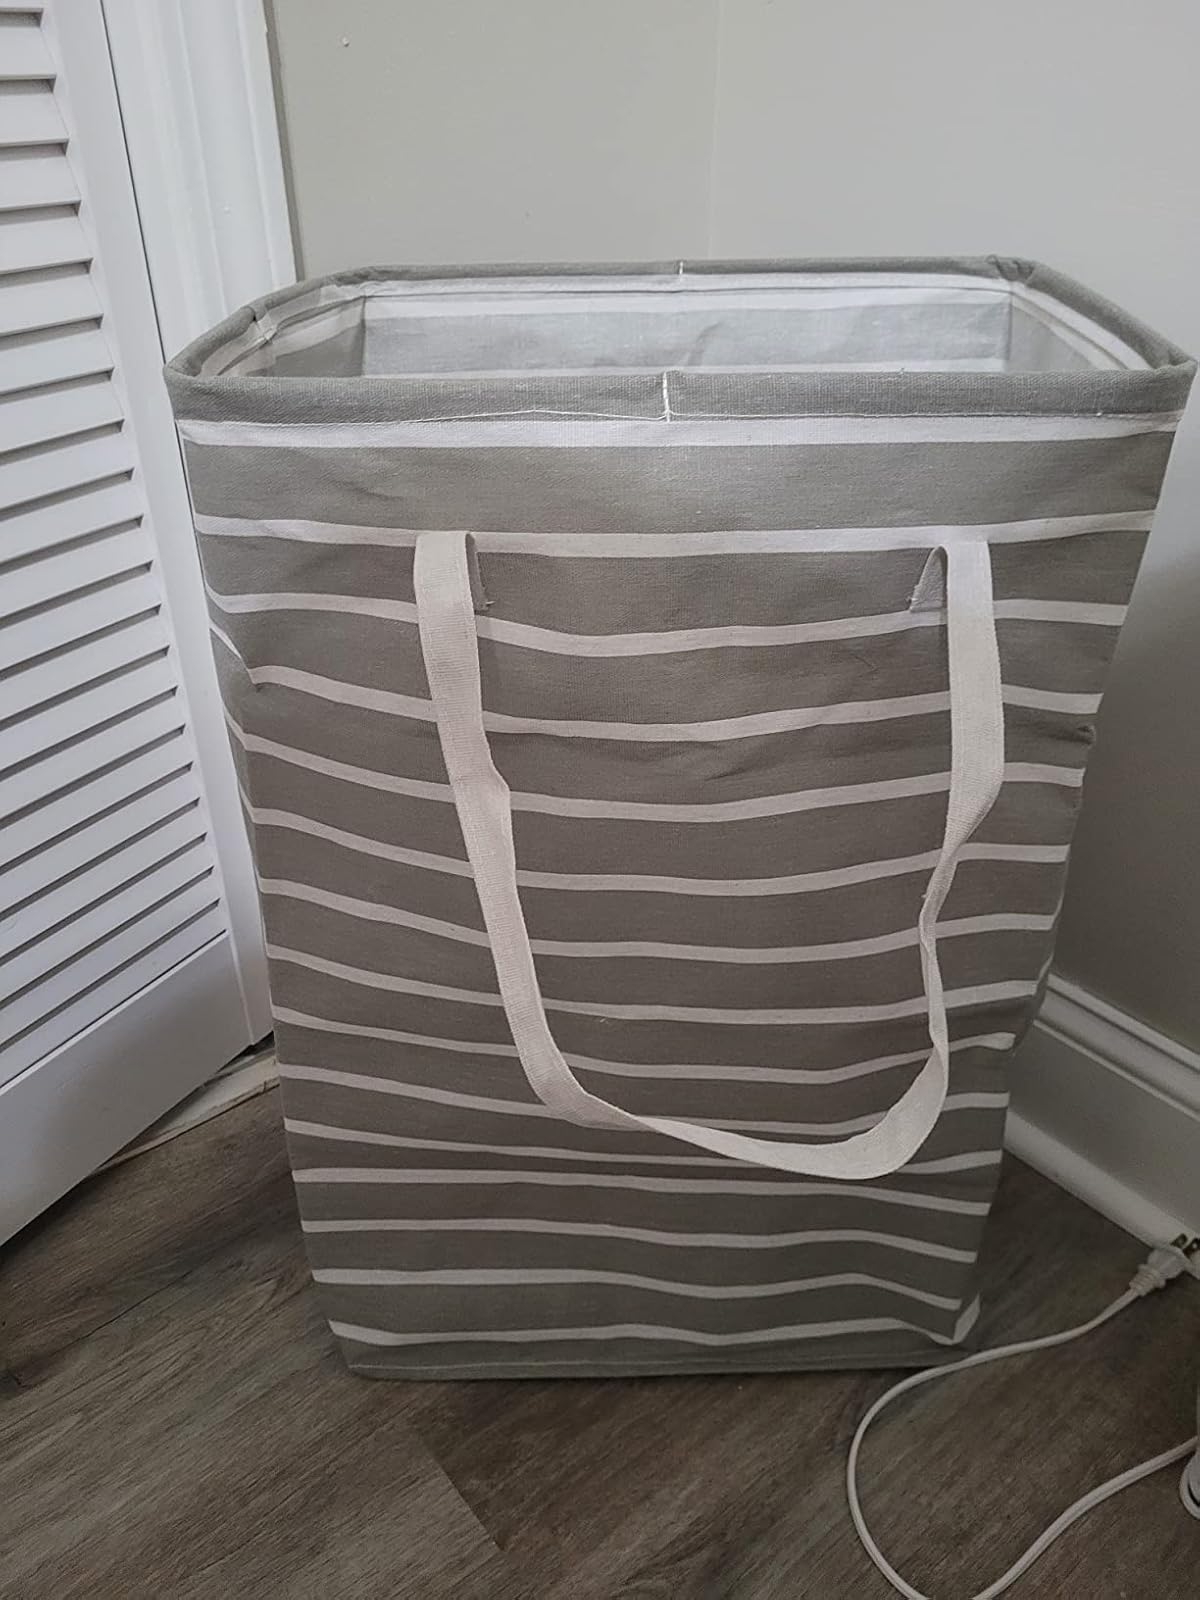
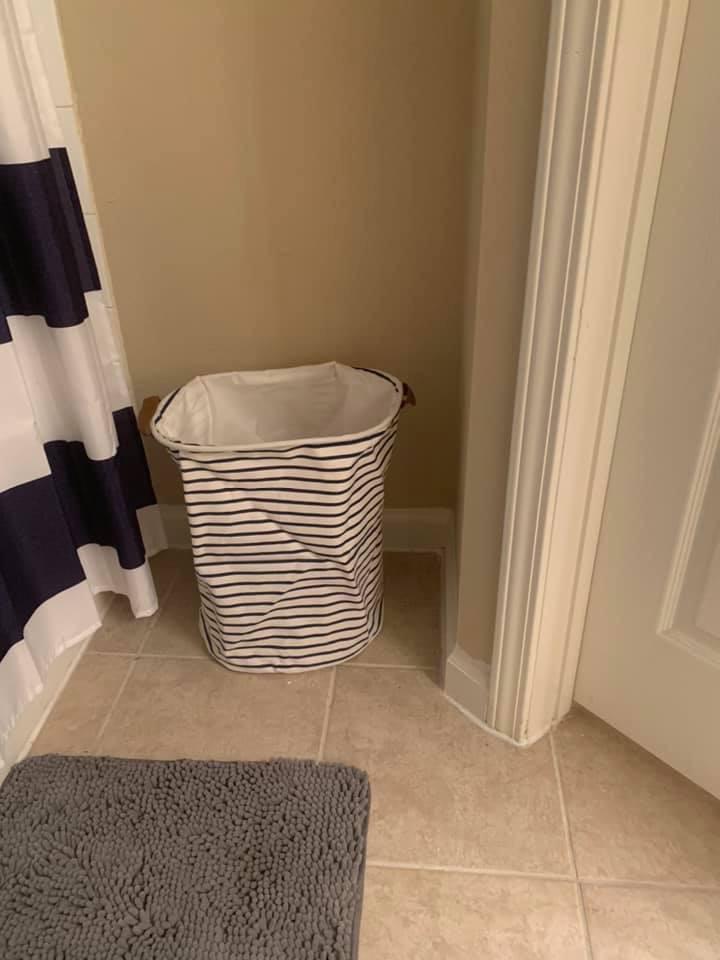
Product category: items_hamper
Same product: no